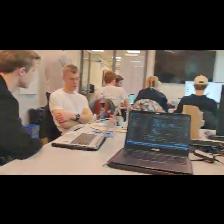
Label: Human